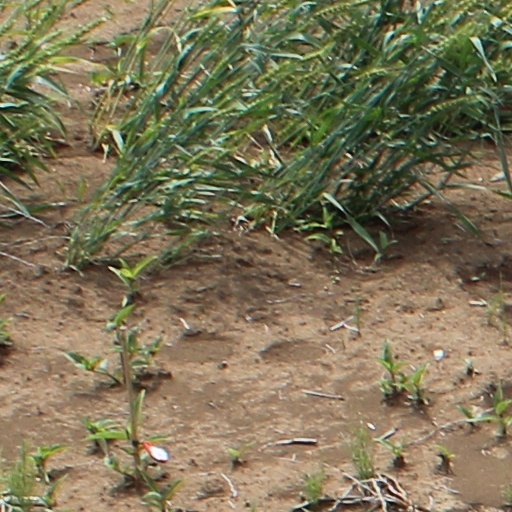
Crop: wheat